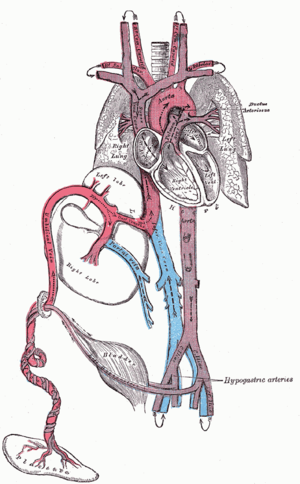
La circulation artério-veineuse du fœtus est transitoirement adaptée à la vie in utéro. Les échanges gazeux et de nutriments s'effectuent via le système placentaire ce qui nécessite un certain nombre de modifications de son système circulatoire dans l'attente de la mise en route d'une ventilation pulmonaire.